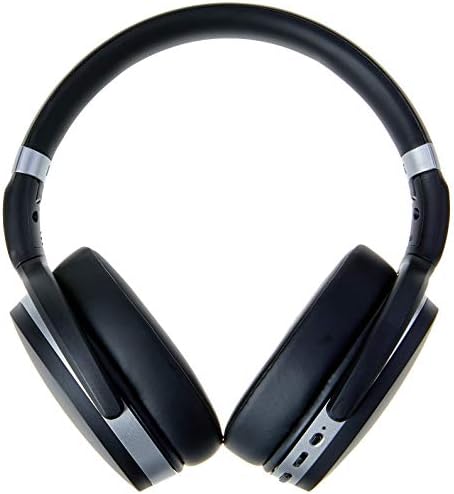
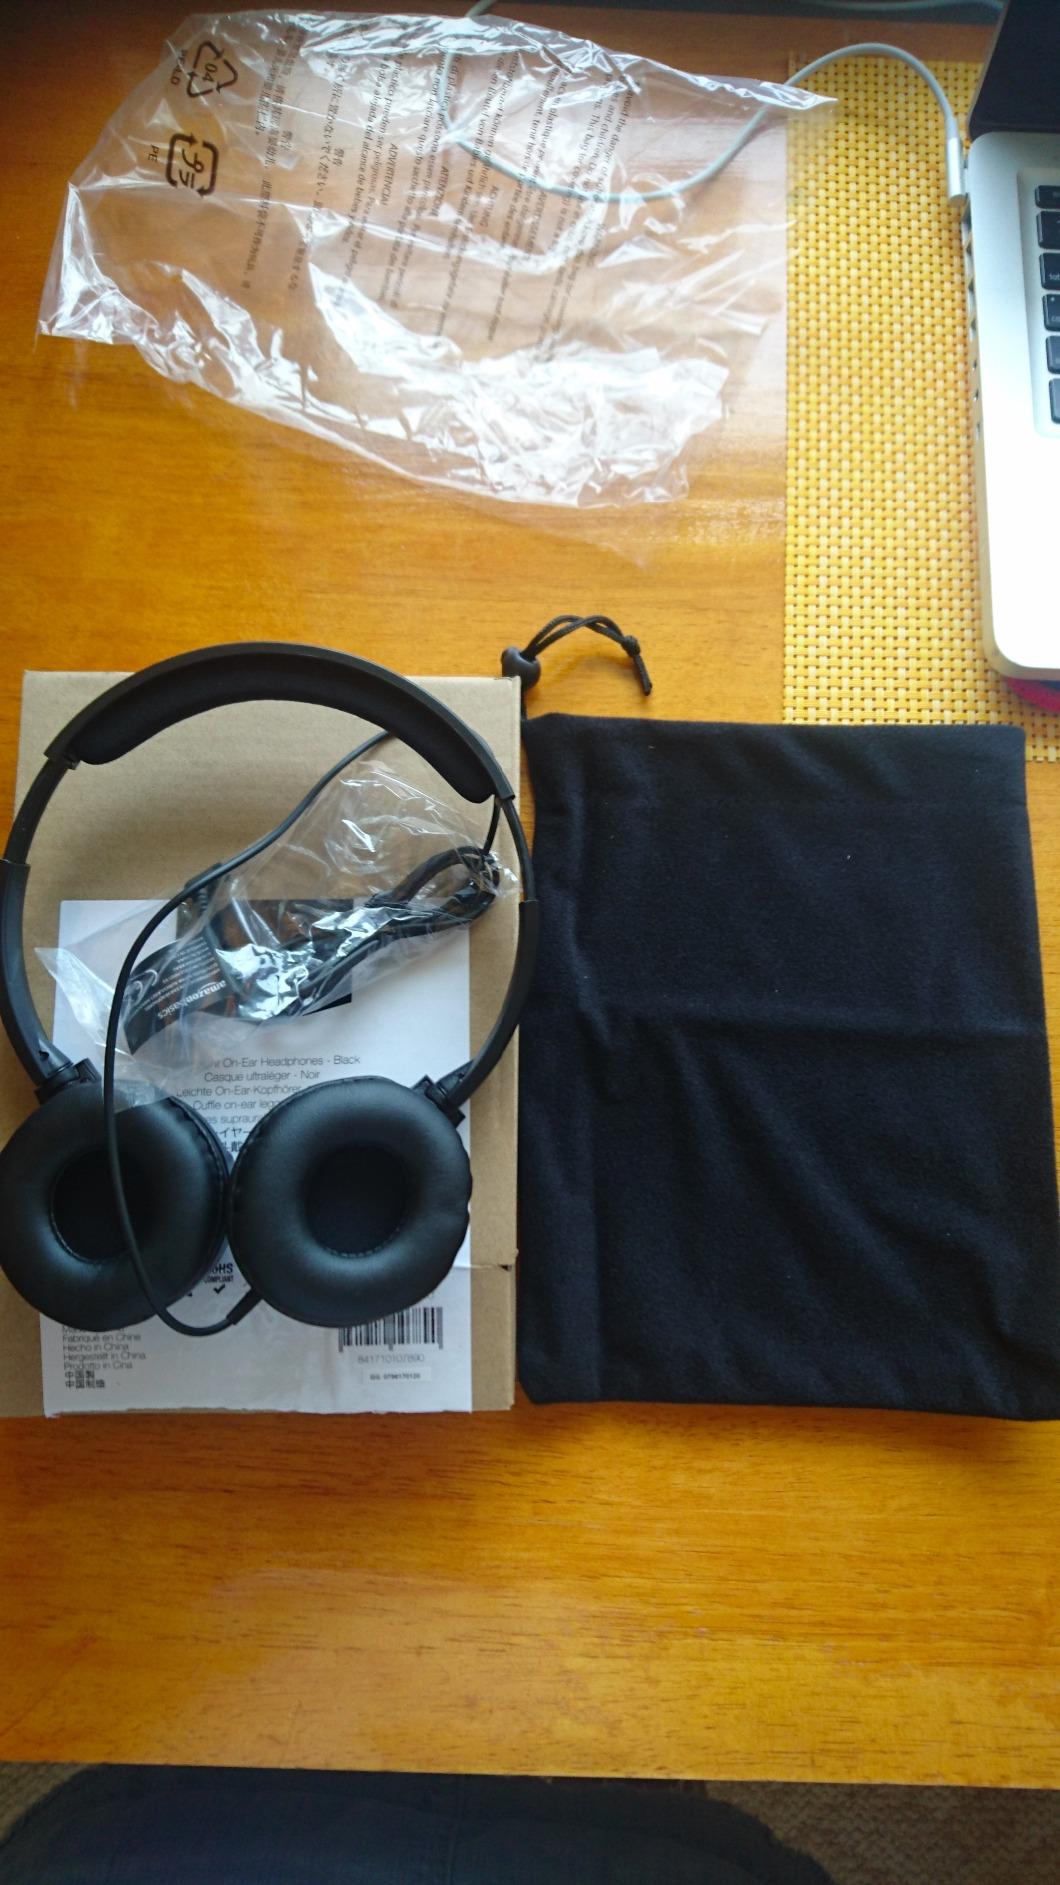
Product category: headphones
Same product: no